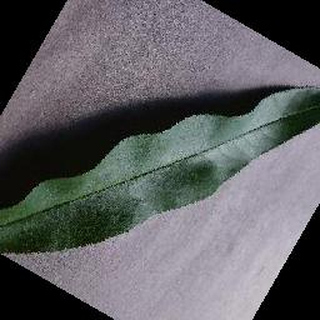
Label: healthy_peach